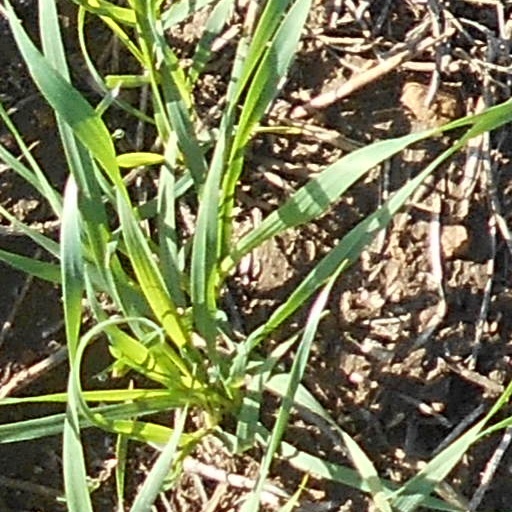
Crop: wheat